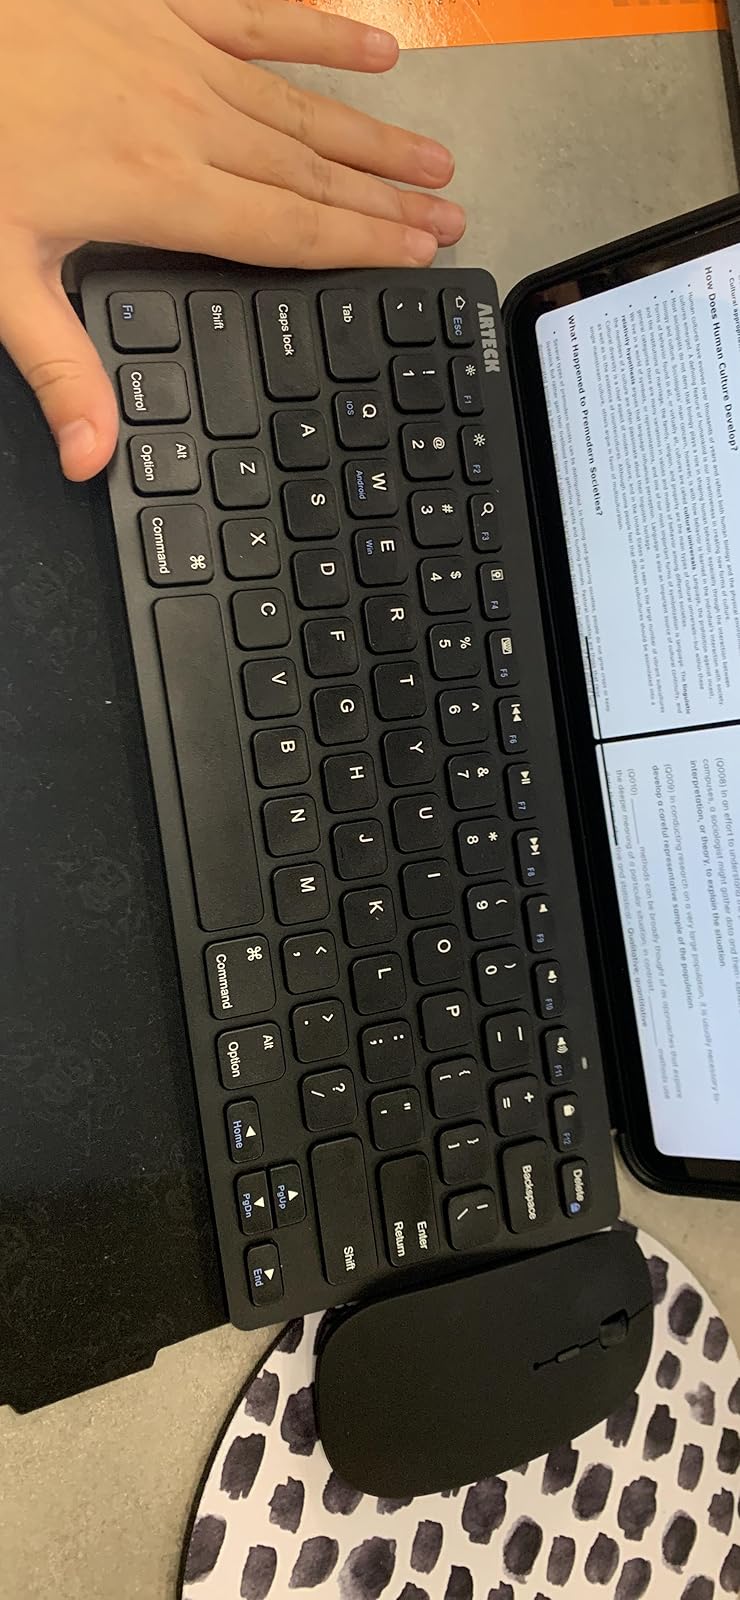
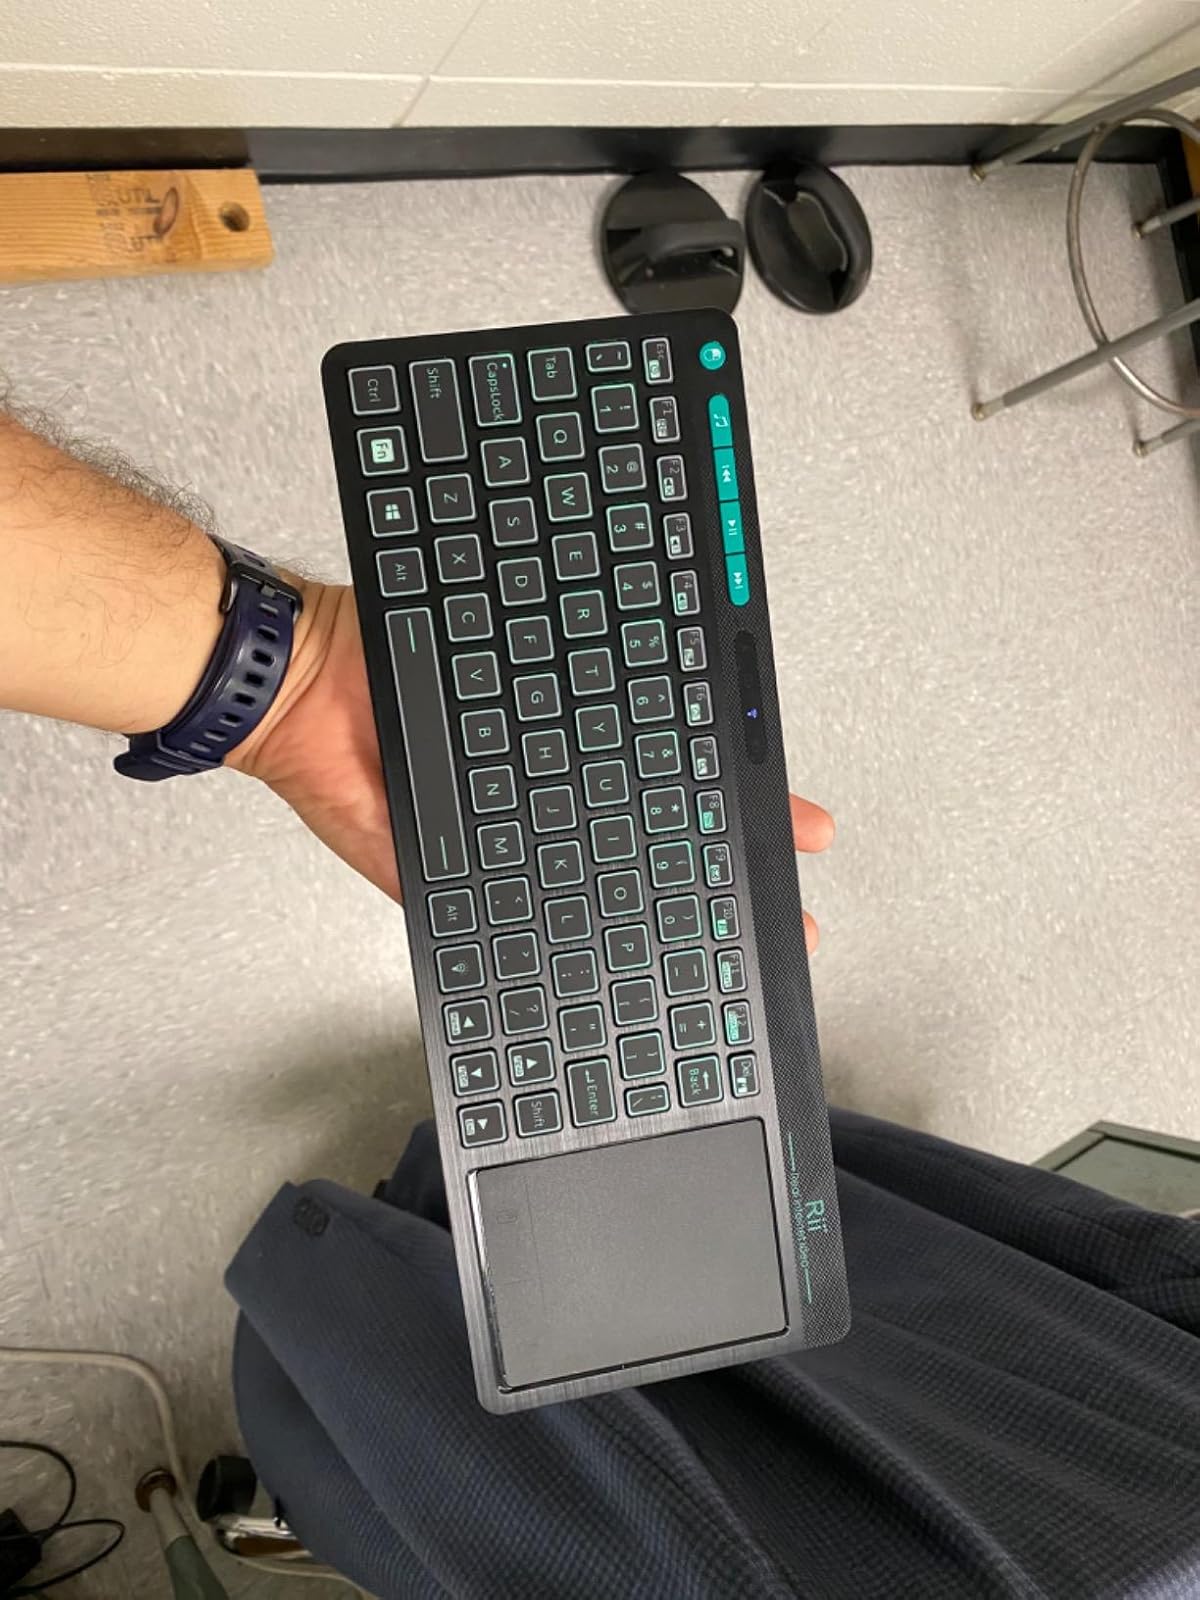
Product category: keyboard
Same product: no